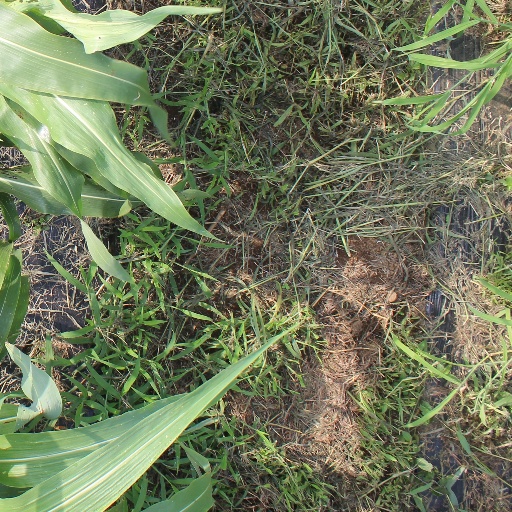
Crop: sorghum